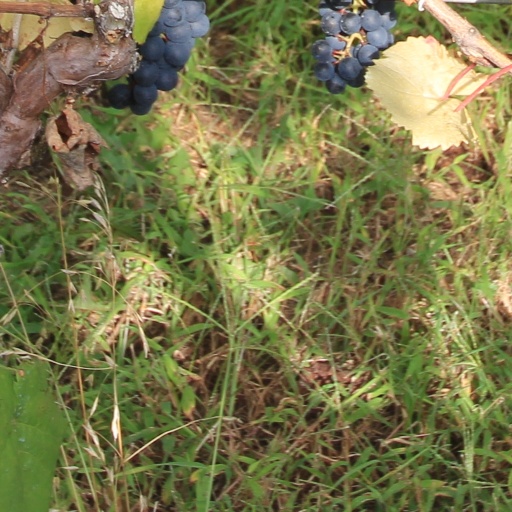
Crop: grape